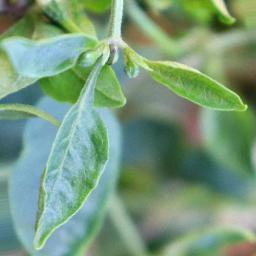
Label: mites_and_trips